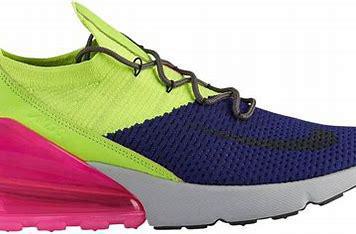
Brand: Nike
Model: Air Max 270 Flyknit